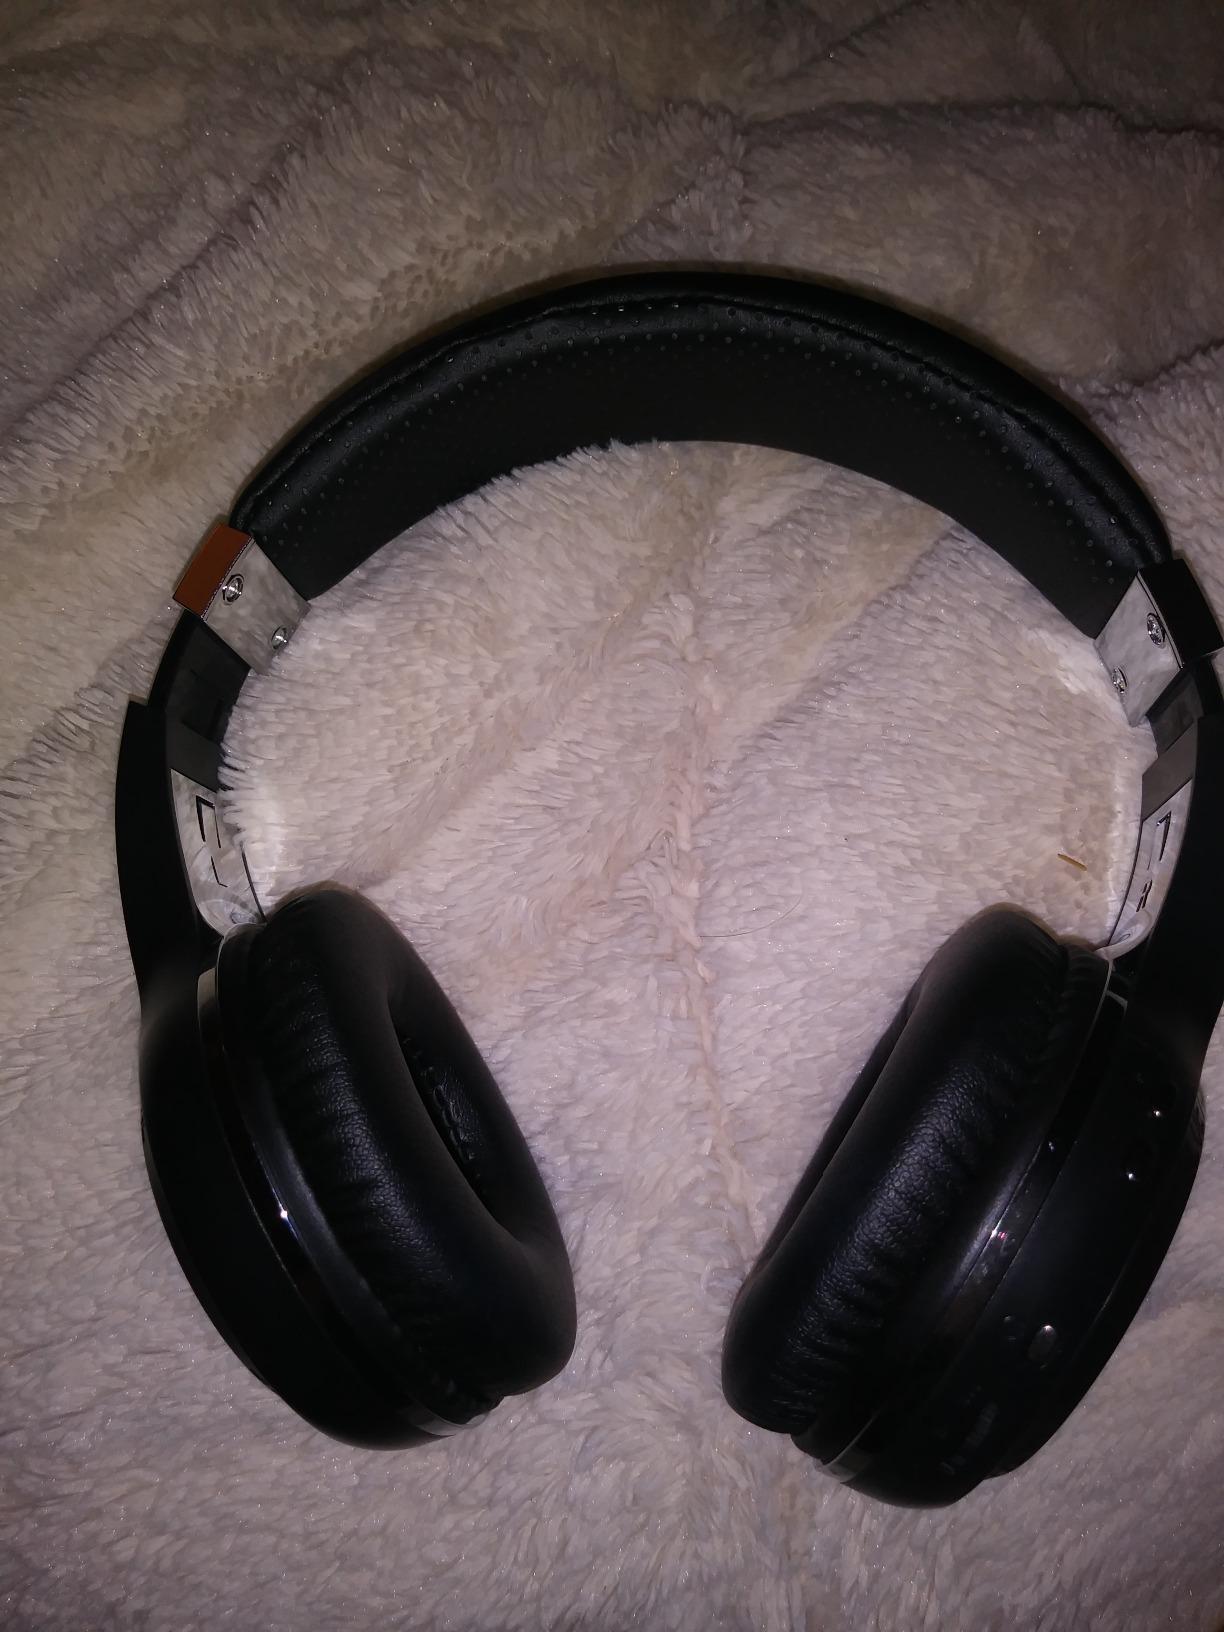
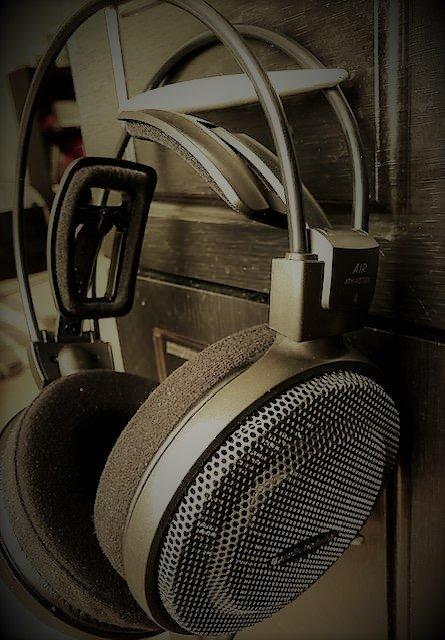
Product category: headphones
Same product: no